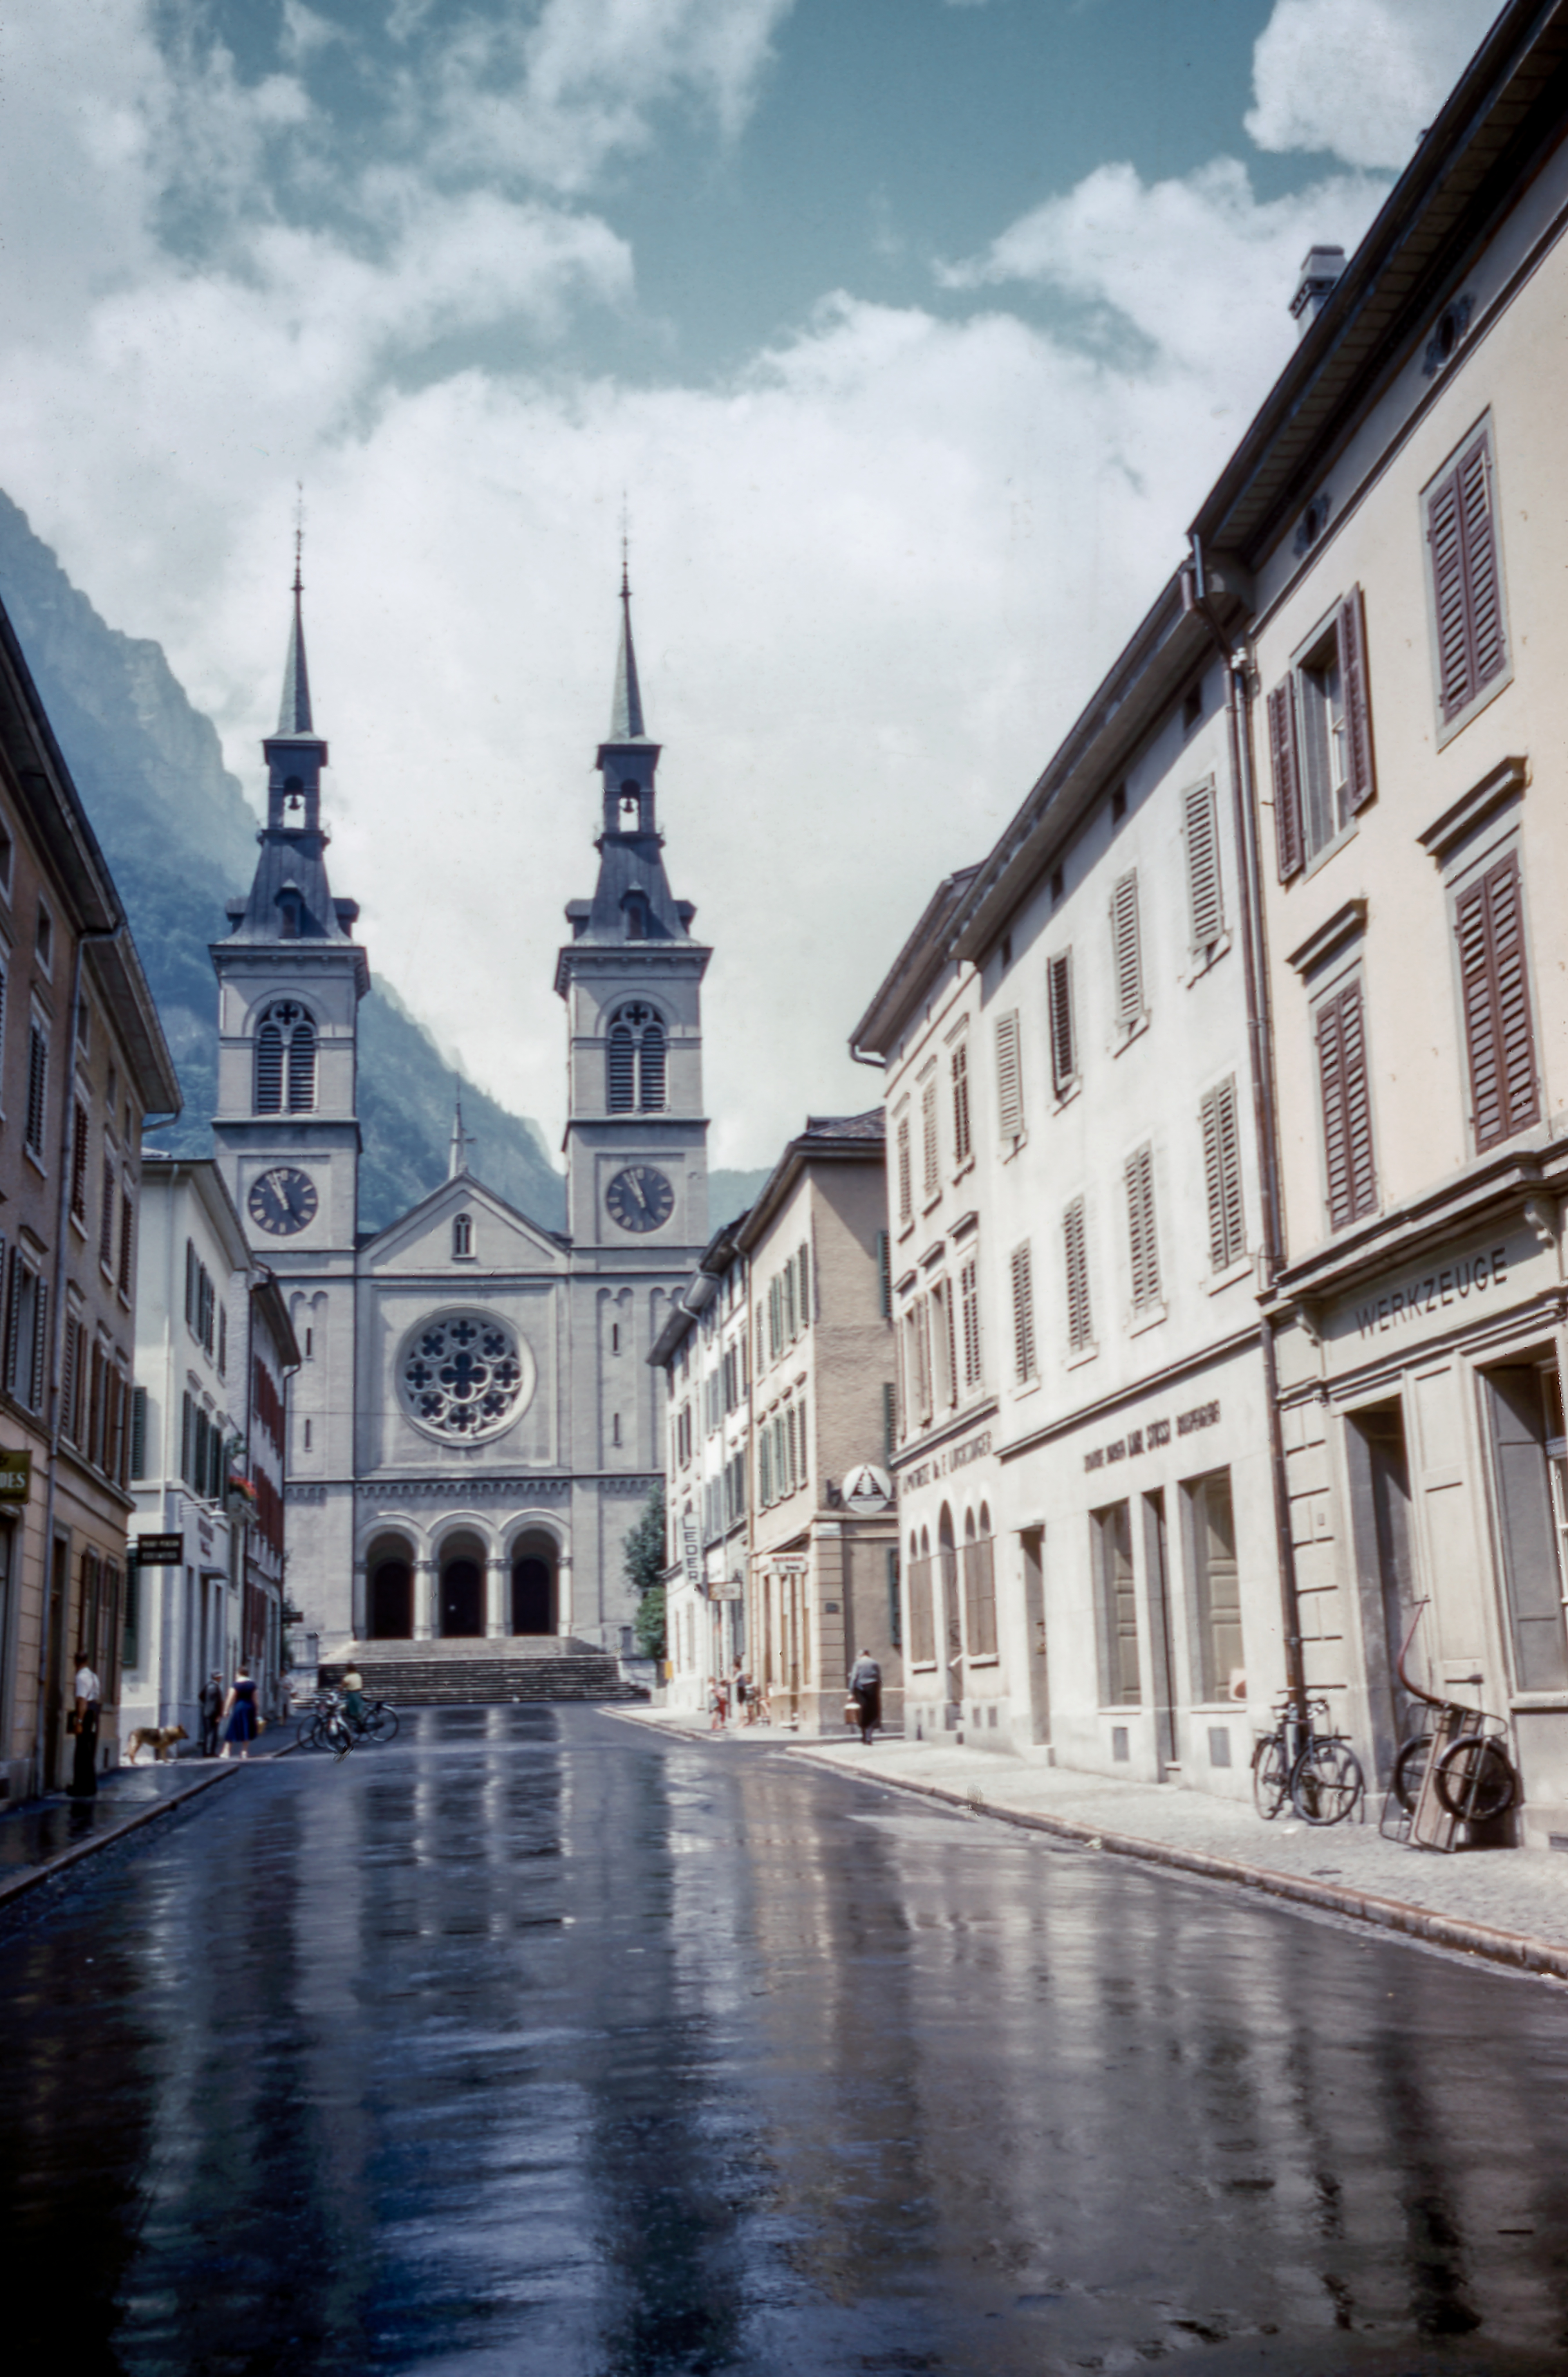
winter, architecture, road, street, town, city, canal, cityscape, reflection, landmark, facade, tourism, waterway, urban area, human settlement